Takagi Saburō

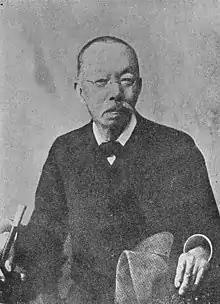
Takagi Saburō

The son of a samurai from Shōnai Domain, Takagi entered naval training school in 1859, and after that studied abroad in the United States.